Hephaestus

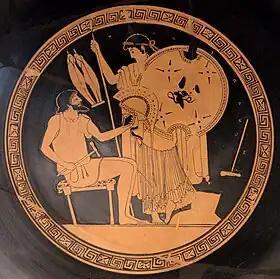
Hephaestus (left) hands to Thetis the armour of Achilles. Berlin Foundry Cup, an Attic red-figure kylix, c. 500–490 BC

Hephaestus (eight spellings) is the Greek god of artisans, blacksmiths, carpenters, craftsmen, fire, metallurgy, metalworking, sculpture and volcanoes. In Greek mythology, Hephaestus was the son of Hera, either on her own or by her husband Zeus. He was cast off Mount Olympus by his mother Hera because of his lameness, the result of a congenital impairment; or in another account, by Zeus for protecting Hera from his advances (in which case his lameness would have been the result of his fall rather than the reason for it).